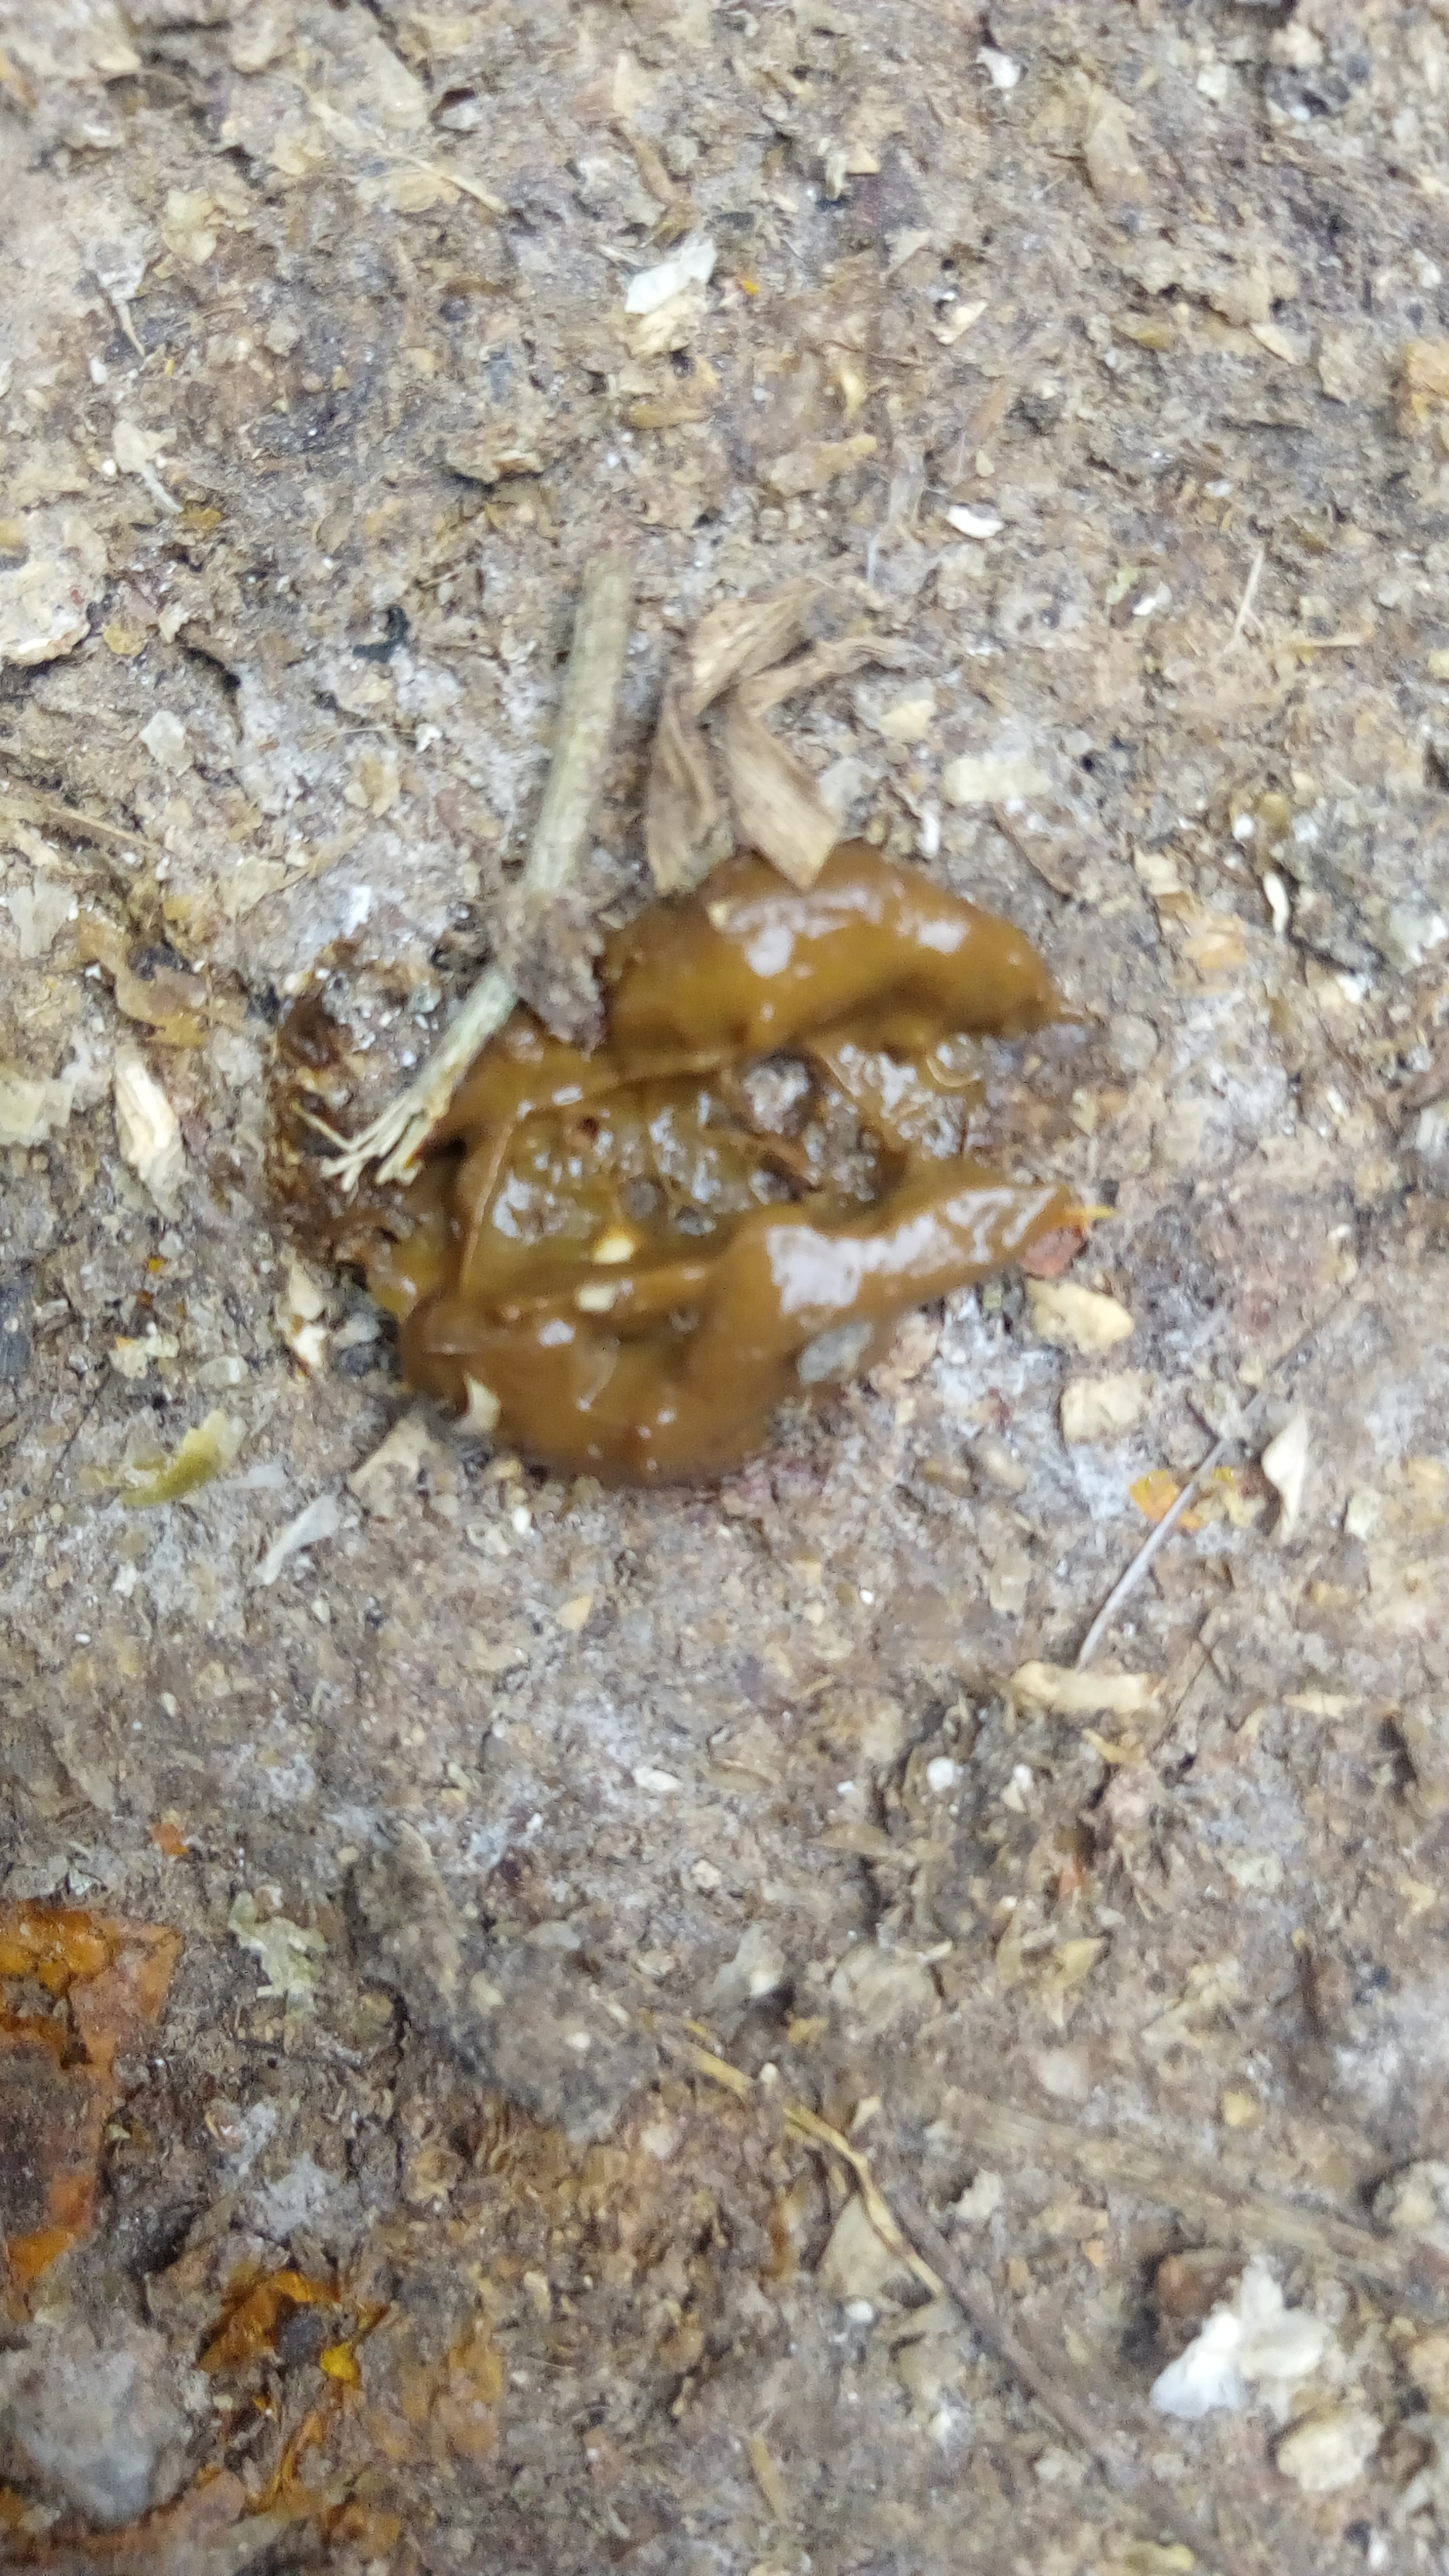
PCR-confirmed diagnosis: Coccidiosis